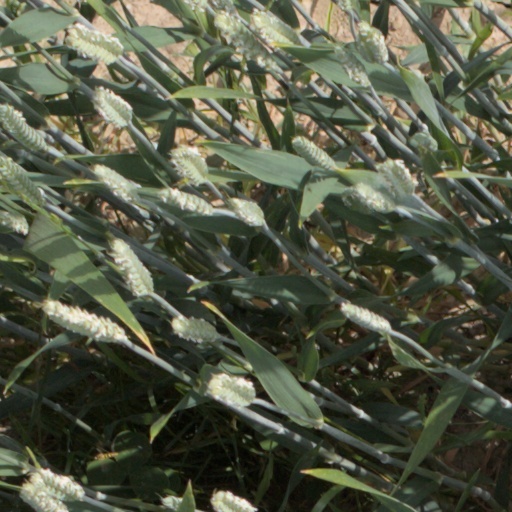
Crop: wheat